Disco Inferno

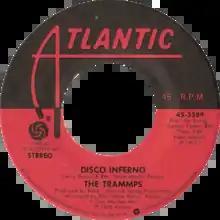
Side A of the original 1977 US single

"Disco Inferno" is a song by American disco band the Trammps from their 1976 studio album of same name. With two other cuts by the group, it reached No. 1 on the US "Billboard" Dance Club Songs chart in early 1977, but had limited mainstream success until 1978, after being included on the to the 1977 film "Saturday Night Fever", when a re-release hit number eleven on the "Billboard" Hot 100 chart.